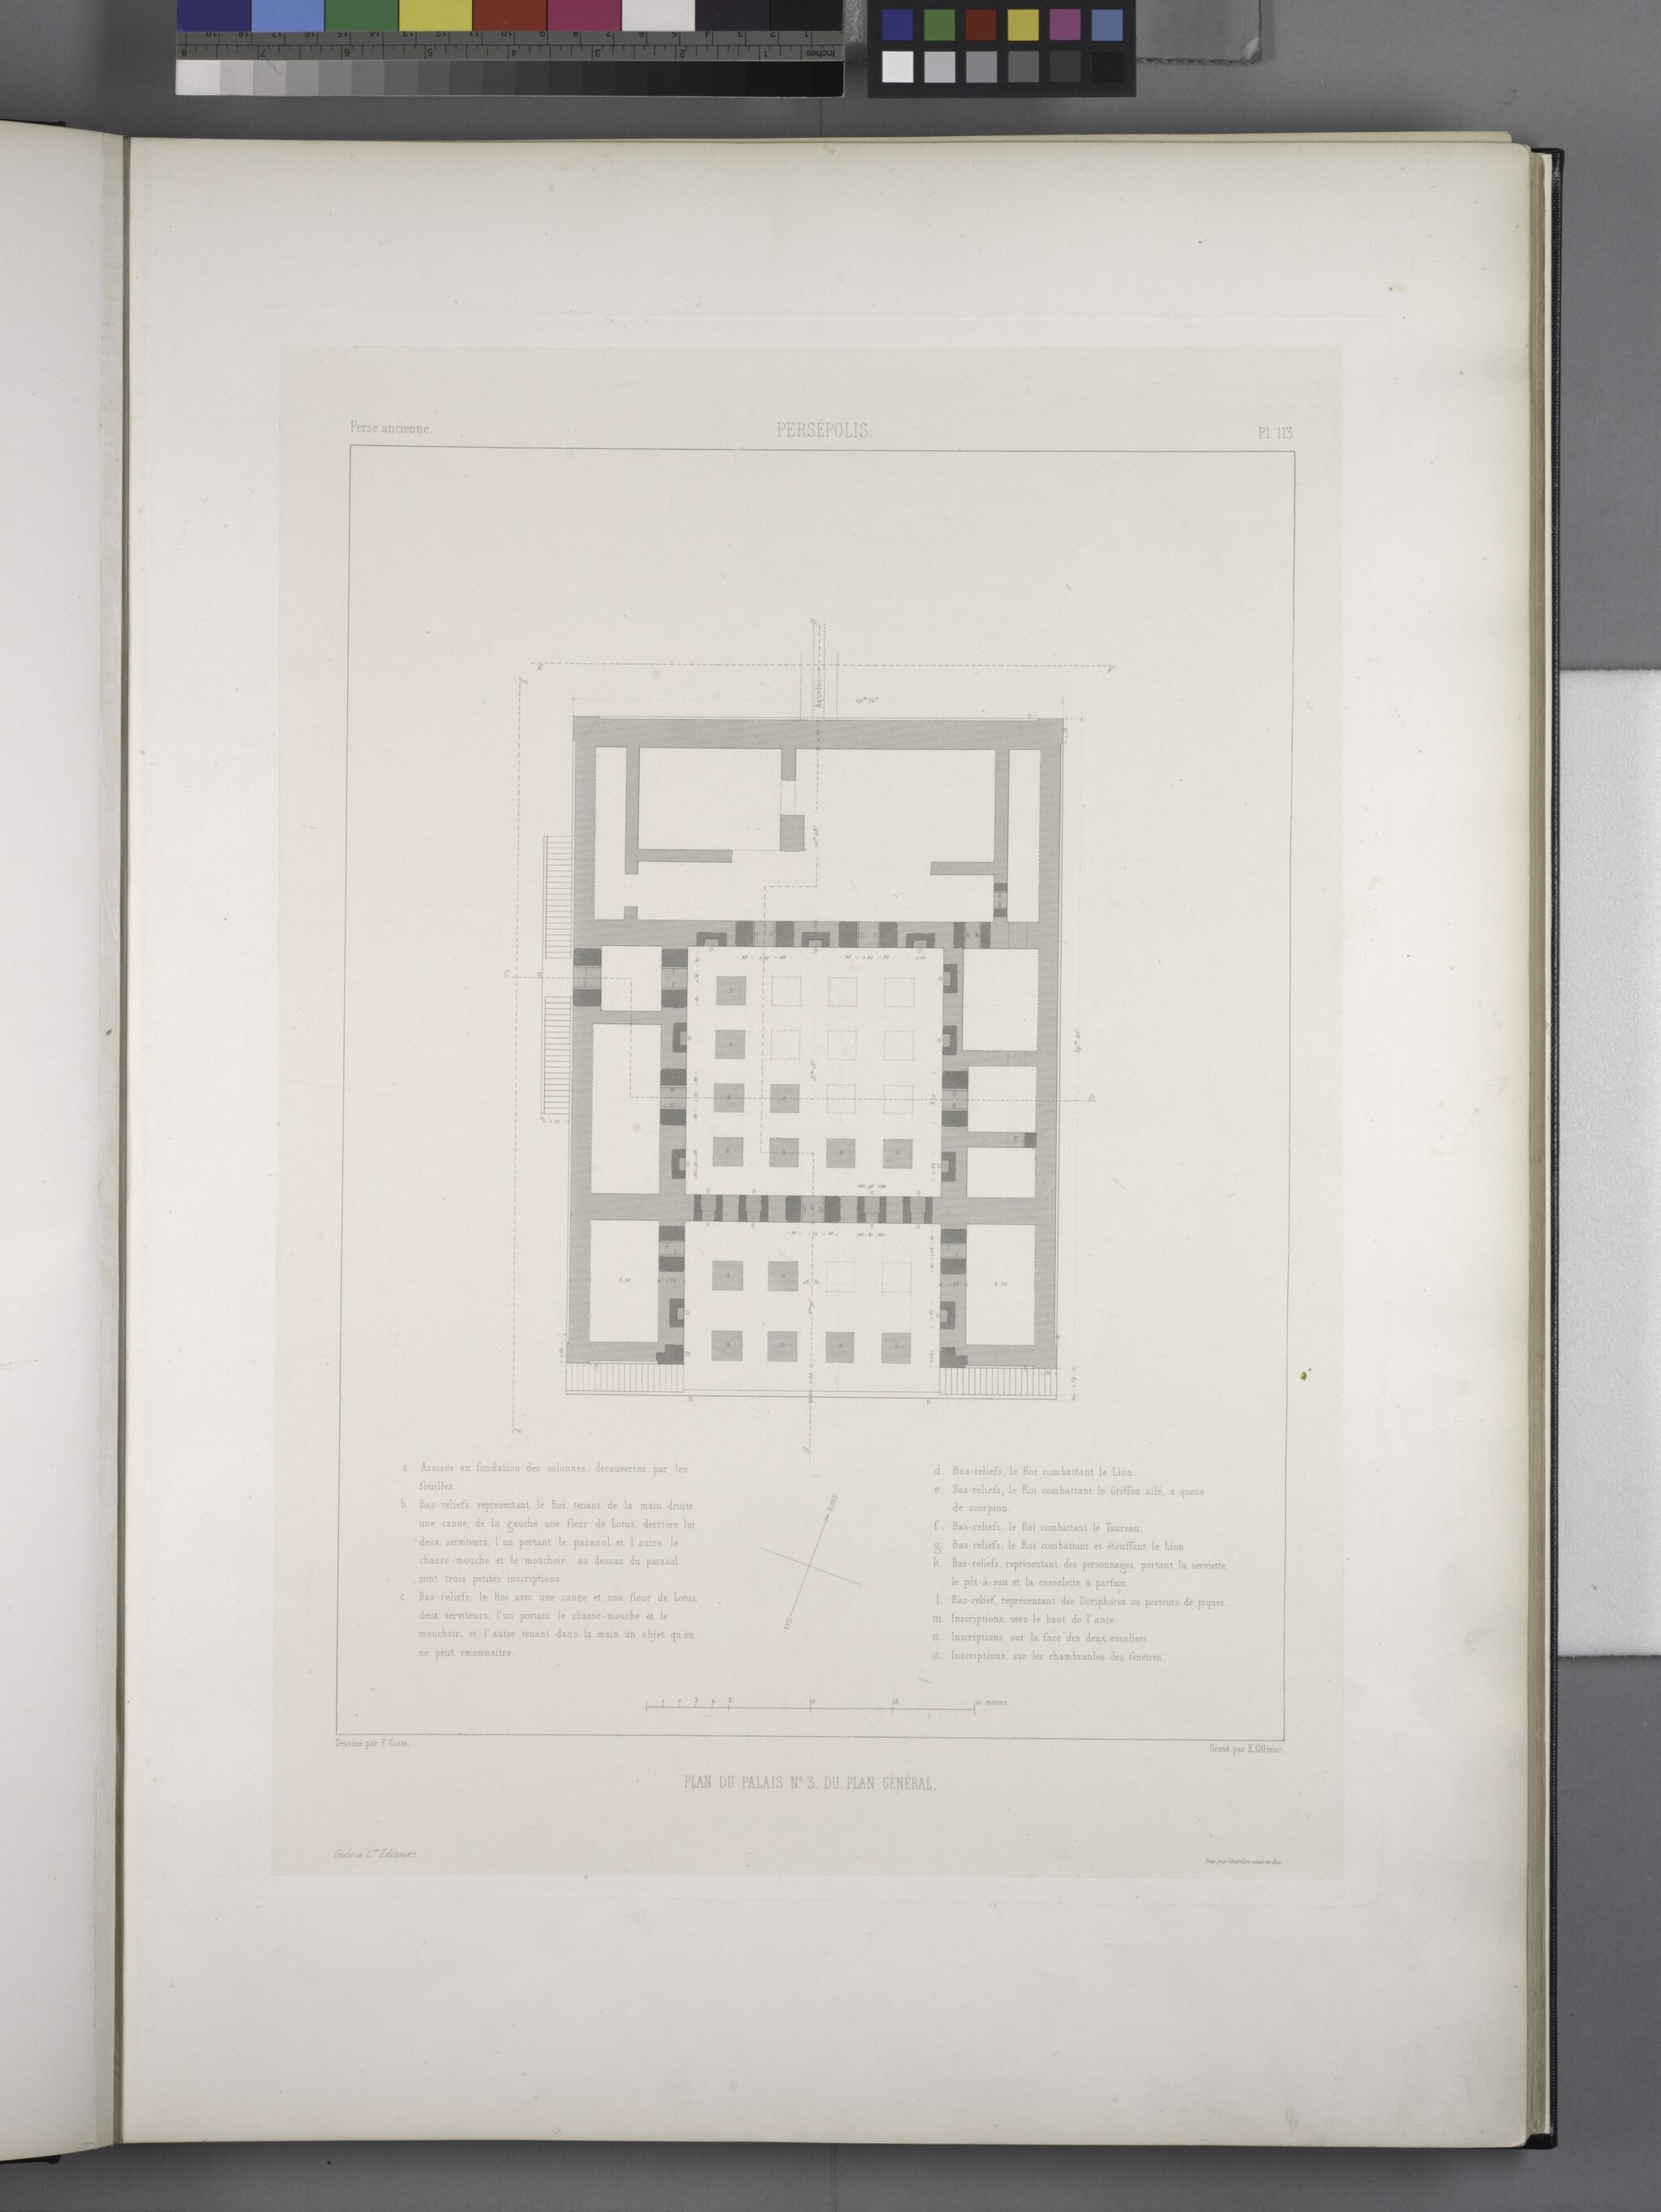
Title: Persépolis. Plan du palais no. 3 du plan général (NYPL b12482496-1542825)
Description: Persépolis. Plan du palais no. 3 du plan général
Date: 1851
Categories: Images uploaded by Fæ, PD-old-100-expired, PD-scan (PD-old-auto-expired), Images from the New York Public Library, CC-PD-Mark, Media needing category review as of 27 October 2016, NYPL General Research Division, Floor plans of Persepolis, Persepolis in the 19th century, Voyage en Perse, PD-old missing SDC copyright status, Illustrations of Persepolis, Illustrations of Tachara